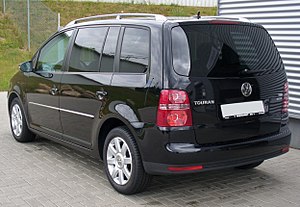
Volkswagen Touran I / Touran GP (2006−2010)
Volkswagen Touran I er en kompakt MPV fra Volkswagen. Bilen er ligesom Golf V og Golf VI baseret på PQ35-platformen og har separate hjulophæng for og bag, hvor Volkswagen Caddy, som er bygget på samme platform, har stiv bagaksel. Touran har som standard fem siddepladser, men kan mod merpris udstyres med i alt syv siddepladser, som kan sænkes ned i bagagerumsgulvet og klappes op efter behov. Touran kom på markedet i Tyskland i februar 2003 og blev i begyndelsen af 2004 den mest solgte bil i sin klasse.